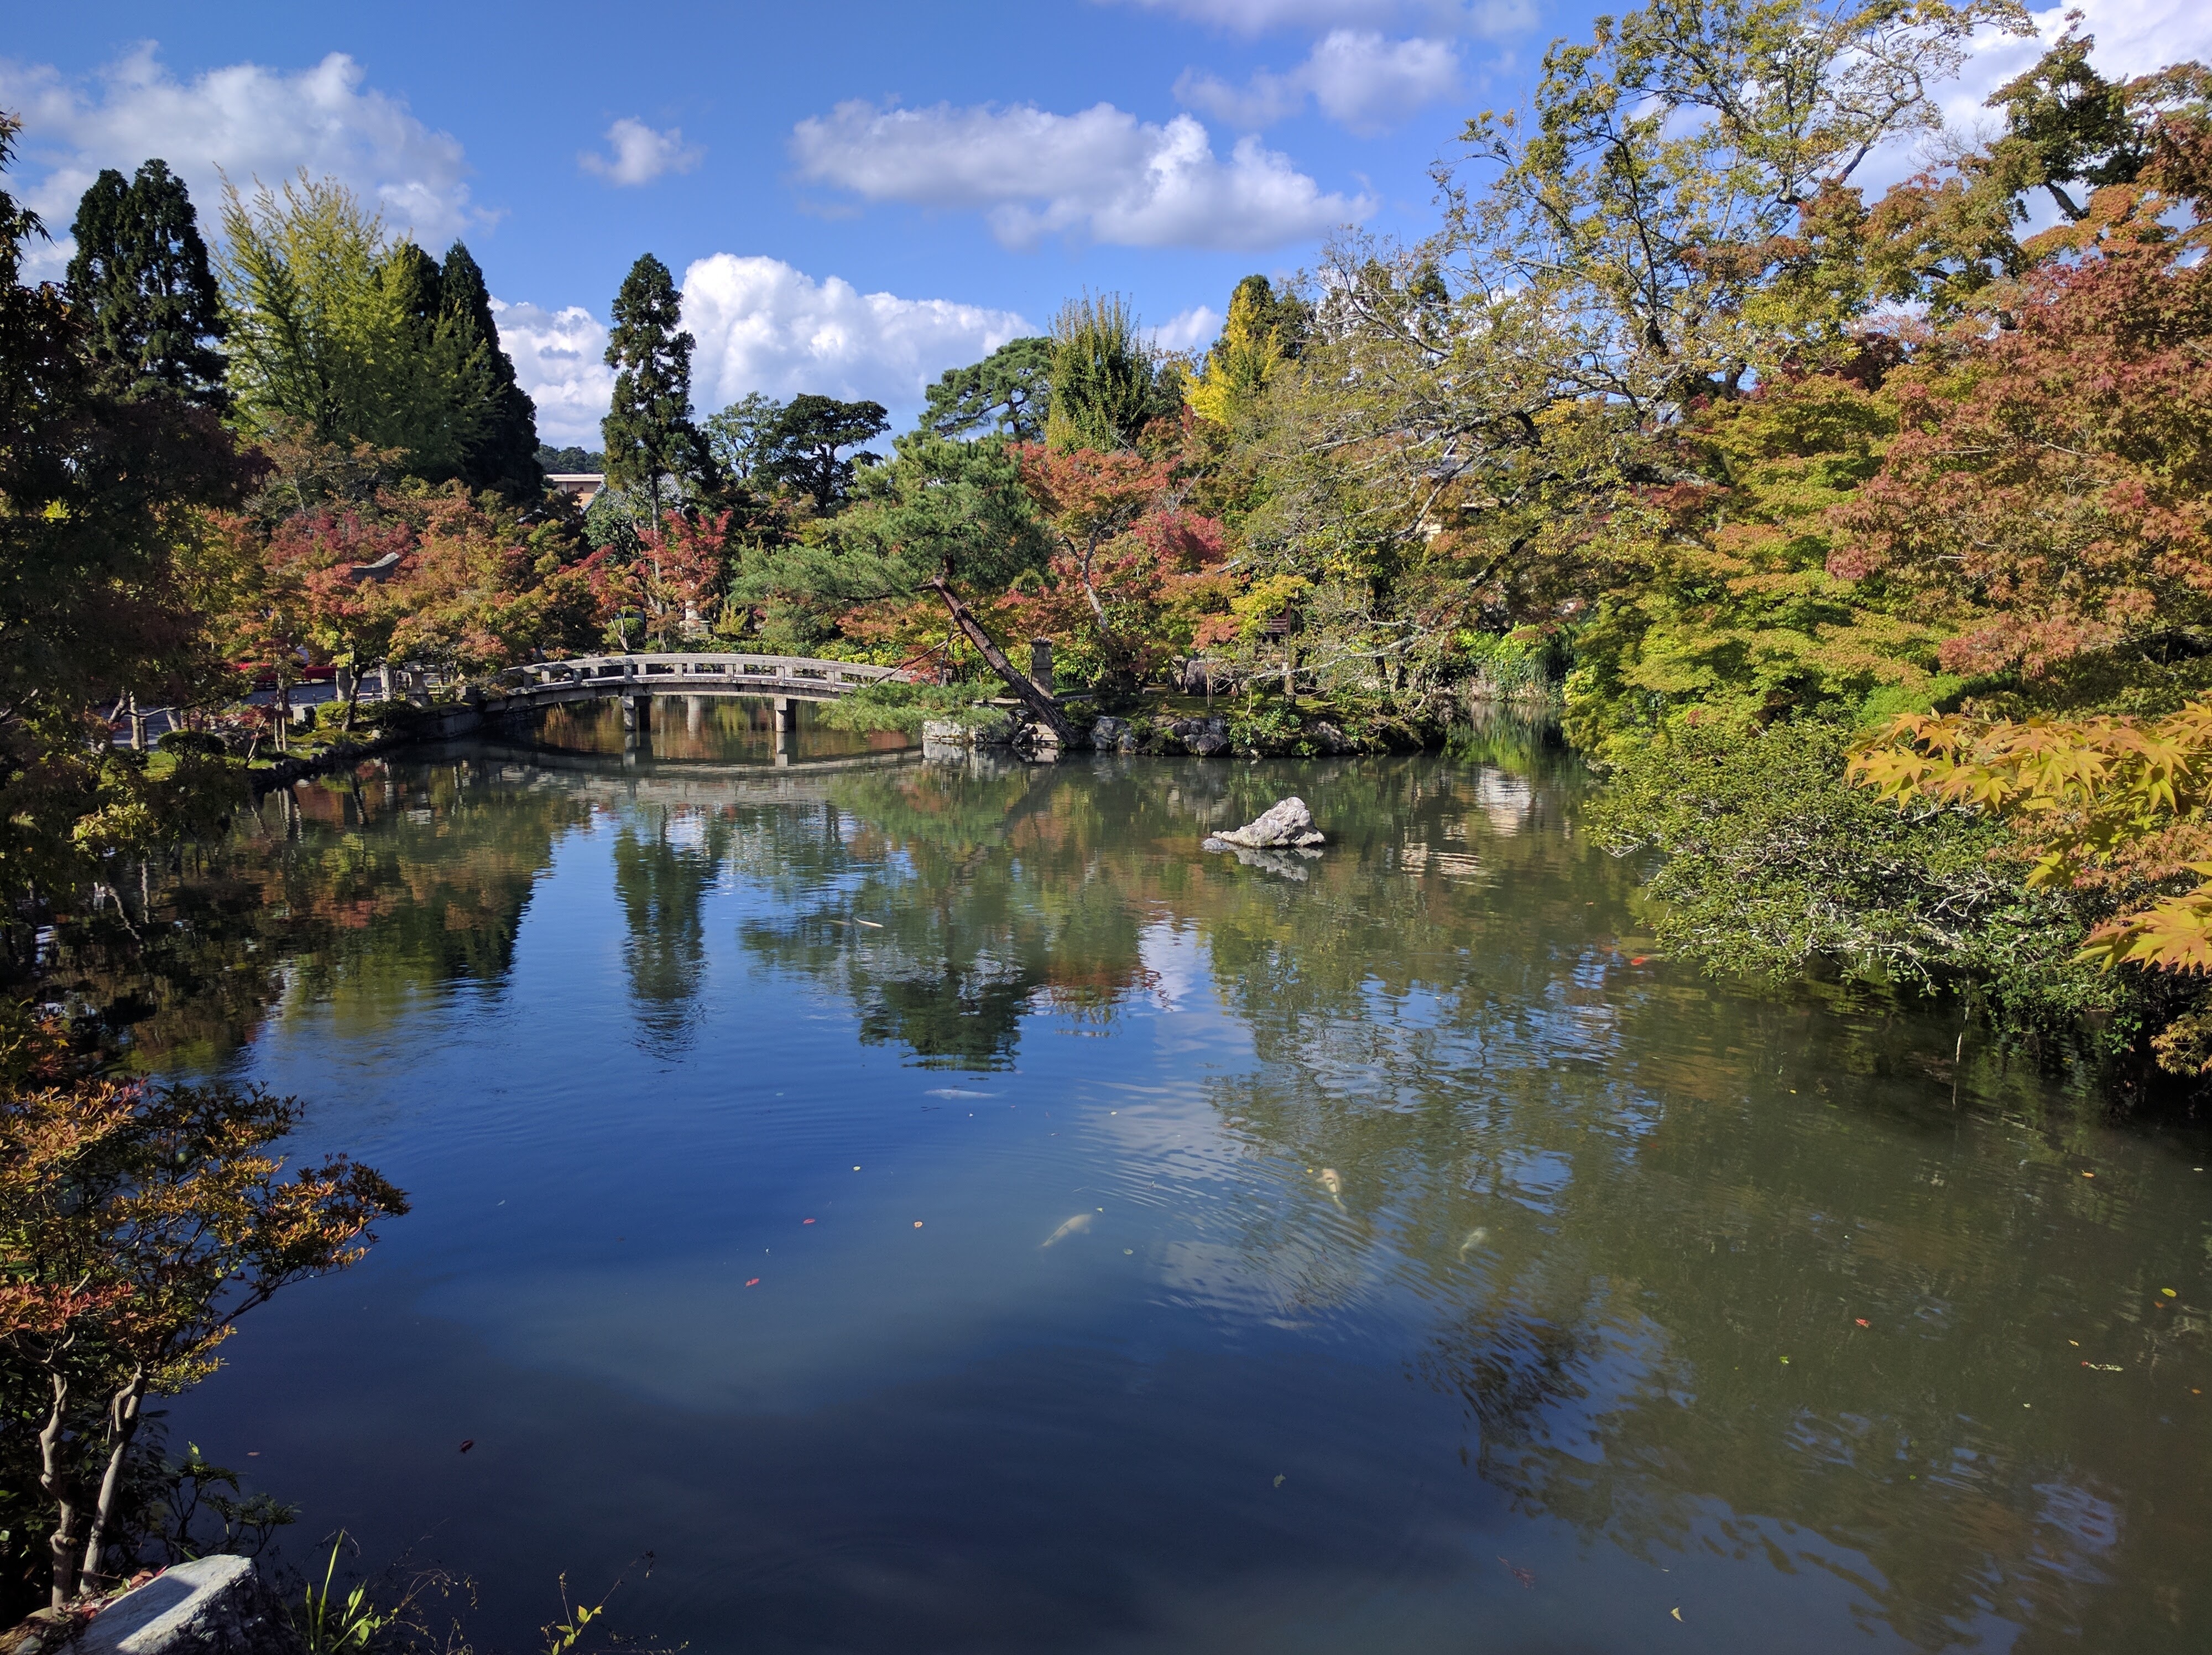
landscape, tree, water, nature, plant, leaf, flower, lake, river, pond, stream, reflection, autumn, park, botany, garden, season, body of water, woody plant